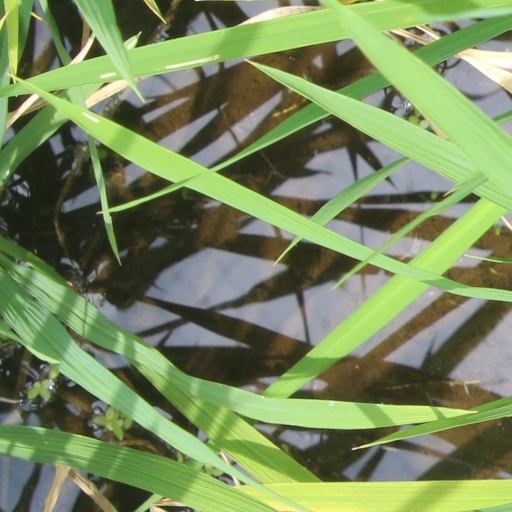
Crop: rice